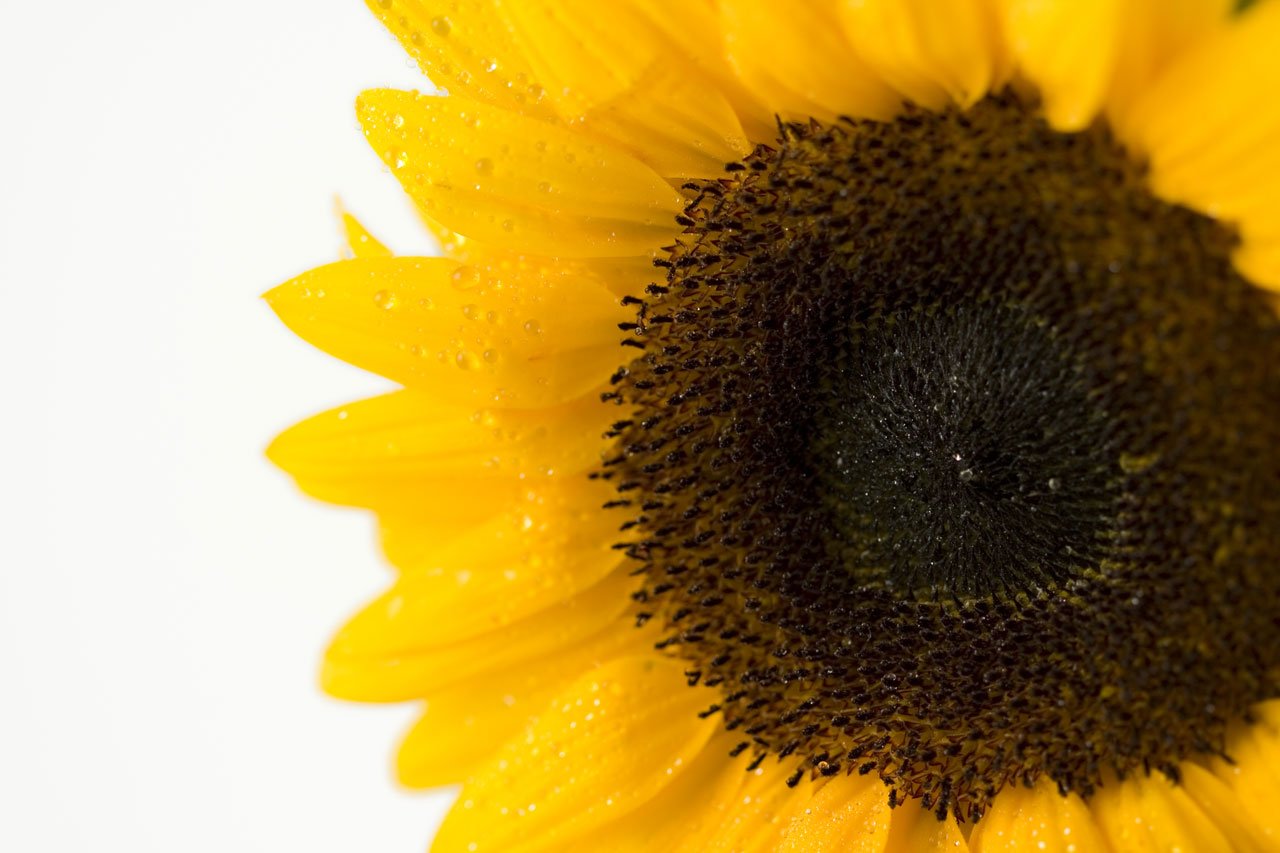
nature, blossom, plant, white, photography, flower, petal, bloom, brown, yellow, flora, season, yolk, sunflower, close up, background, vegetarian food, macro photography, flowering plant, daisy family, sunflower seed, plant stem, land plant